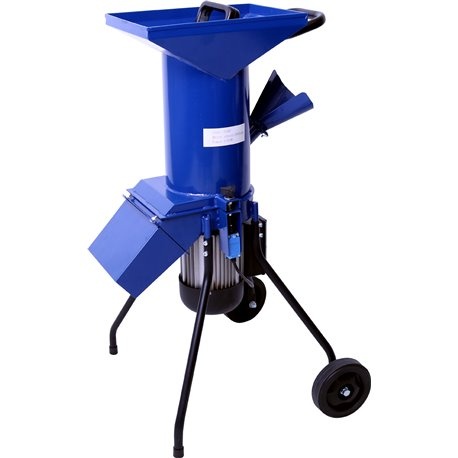
Tooline GS35 Garden Shredder
Tooline GS35 Garden Shredder Product specs Motor (W) 1500 No load speed (rpm) 2850 Capacity (mm) 35 Wheel diameter (mm) 145 Blade disc diameter (mm) 150 No. V blades 2 No. flat blades 2 Nett Weight (kg) 24
Brand: Tooline
Category: Home & Garden > Lawn & Garden > Outdoor Power Equipment > Lawn Vacuums